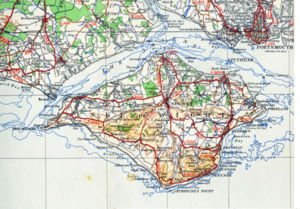
Isle of Wight / Økonomi / Service / Transport
Et kort over øen fra 1945.
Isle of Wight er en engelsk ø og et selvstændigt grevskab, beliggende i den Engelske Kanal, fem kilometer fra Storbritanniens sydkyst. Øen ligger syd for grevskabet Hampshire og adskilles fra fastlandet England af et havområde, der kaldes Solent. Øen har været populær siden den victorianske tid som et feriested og er kendt for sin naturlige skønhed og for sin verdensberømte sejlads med basis i Cowes.